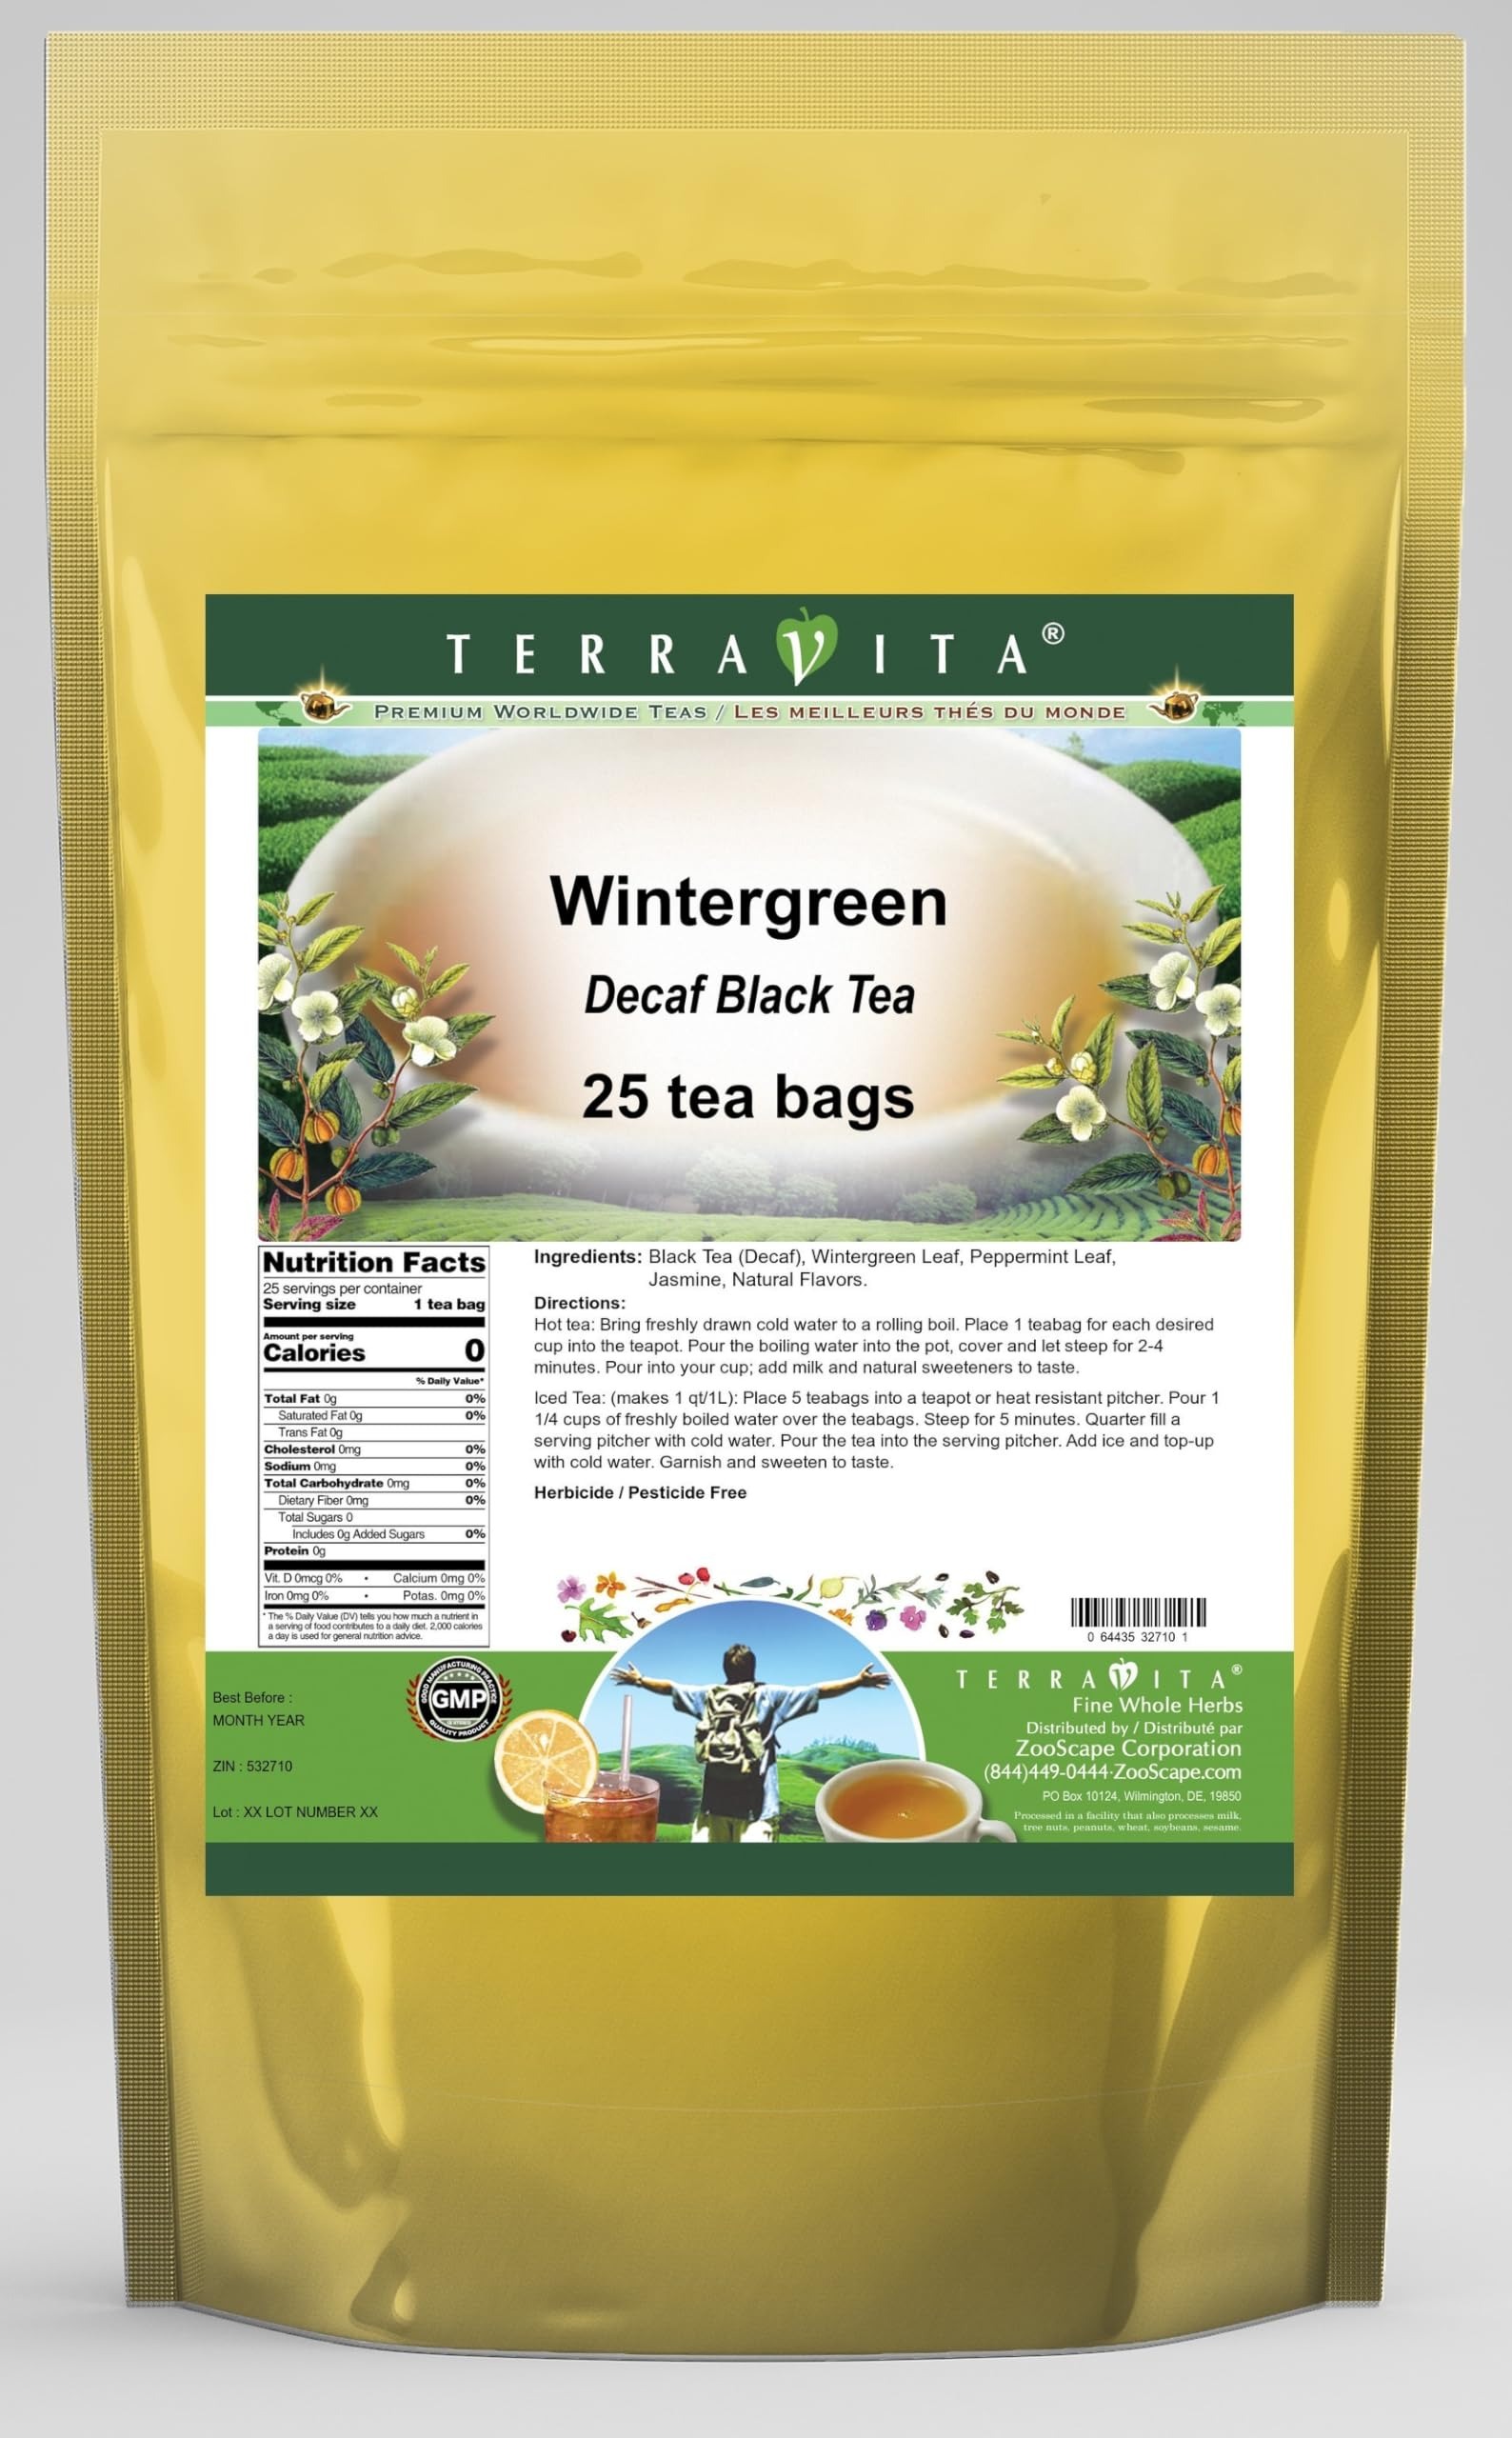
Item Name: Wintergreen Decaf Black Tea (25 tea bags, ZIN: 532710)
Bullet Point 1: Our Wintergreen Decaf Black Tea is a wonderful flavored decaffeinated Black tea with Wintergreen Leaf, Peppermint Leaf and Jasmine. You will enjoy the simple and elegant Wintergreen taste! - Ingredients: Decaf Black tea, Wintergreen Leaf, Peppermint Leaf, Jasmine and Natural Wintergreen Flavor.
Bullet Point 2: No fillers.
Bullet Point 3: Manufacturer: TerraVita
Bullet Point 4: Size: 25 tea bags
Bullet Point 5: Black Tea Bags - Packed in a convenient upright pouch!
Product Description: Our Wintergreen Decaf Black Tea is a wonderful flavored decaffeinated Black tea with Wintergreen Leaf, Peppermint Leaf and Jasmine. You will enjoy the simple and elegant Wintergreen taste! - Ingredients: Decaf Black tea, Wintergreen Leaf, Peppermint Leaf, Jasmine and Natural Wintergreen Flavor. - Hot tea brewing method: Bring freshly drawn cold water to a rolling boil. Place 1 teabag for each desired cup into the teapot. Pour the boiling water into the pot, cover and let steep for 2-4 minutes. Pour into your cup; add milk and natural sweeteners to taste. - Iced tea brewing method: (to make 1 liter/quart): Place 5 teabags into a teapot or heat resistant pitcher. Pour 1 1/4 cups of freshly boiled water over the teabags. Steep for 5 minutes. Quarter fill a serving pitcher with cold water. Pour the tea into the serving pitcher. Add ice and top-up with cold water. Garnish and sweeten to taste. - TerraVita is an exclusive line of premium-quality, natural source products that use only the finest, purest and most potent ingredients found around the world. TerraVita is hallmarked by the highest possible standards of purity, potency, stability and freshness. All of our products are prepared with the highest elements of quality control, from raw materials through the entire manufacturing process, up to and including the moment that the bottles or bags are sealed for freshness and shipped out to you. Our highest possible standards are certified by independent laboratories and backed by our personal guarantee. - TerraVita exists to meet and ensure your family's health and wellness without the harmful effects of chemicals and health products. We strive to make all of our products affordable and reliable and are constantly searching the market to maintain our affordability and to look
Value: 25.0
Unit: Count

Price: 24.42